Śūraṅgama Sūtra

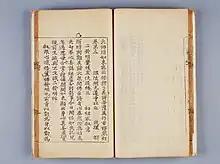
Chinese edition of the Śūraṅgama Sūtra, 1401 CE.

The Śūraṅgama Sūtra ("Sūtra of the Heroic" "March") (Taisho no. 945) is a Mahayana Buddhist sutra that has been especially influential on Chinese Buddhism (where it remains a regular part of the daily liturgy in all Chinese Buddhist monasteries and a major subject of doctrinal study) and Korean Buddhism (where it remains a major subject of study in Sŏn monasteries). It is important for Zen/Chan Buddhism and Chinese Pure land Buddhism (where it is considered a central scripture). The doctrinal outlook of the "Śūraṅgama Sūtra" is that of Buddha-nature, Yogacara thought, and esoteric Buddhism.